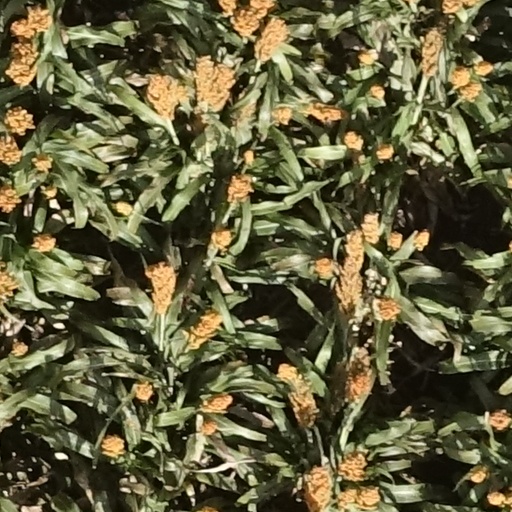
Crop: sorghum